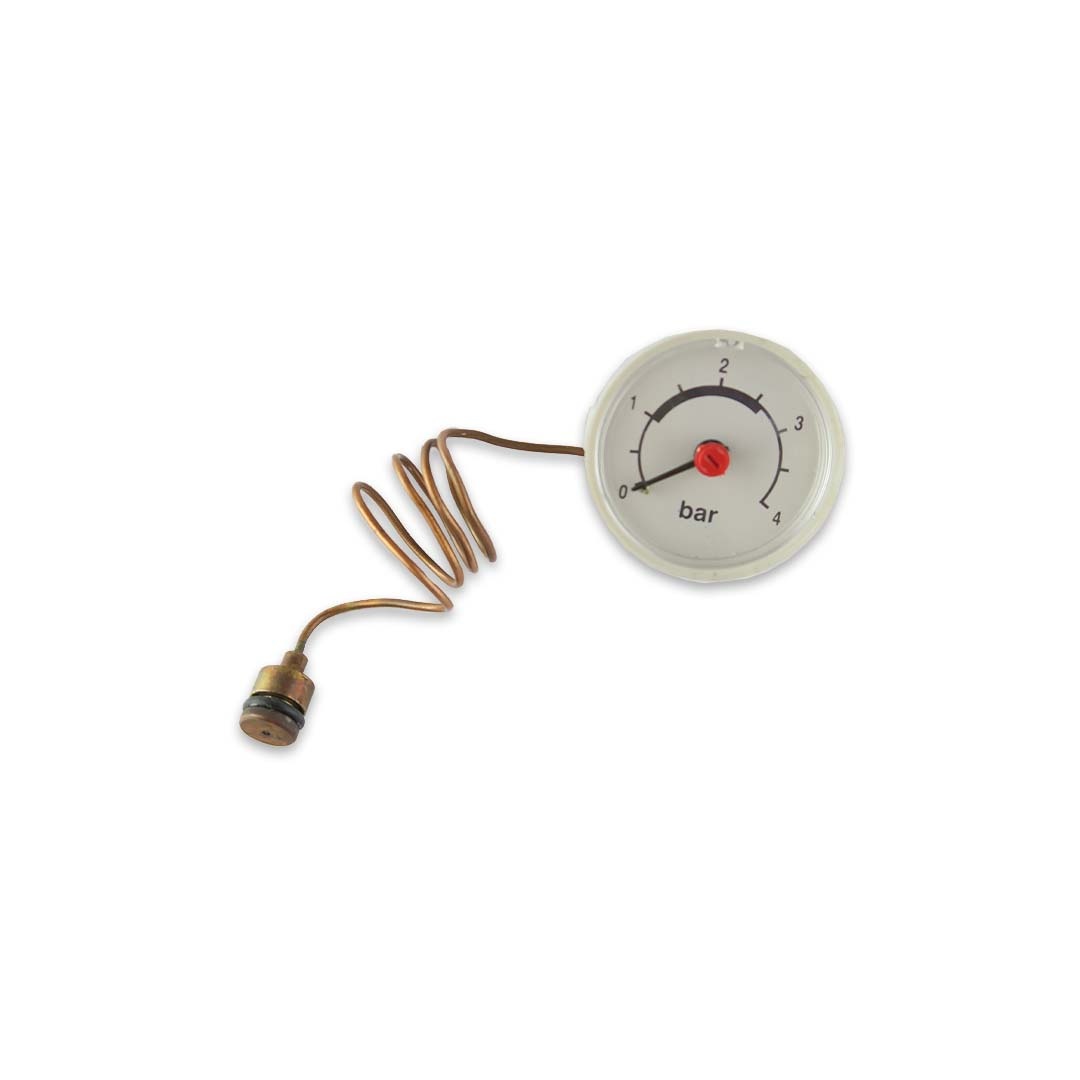
Worcester Boiler Pressure Gauge 87161423980
Brand: Vokera
This part fits the following boilers: Fits Appliance(s) GC No. Worcester 24i Junior RSF - 47-311-69 Worcester 24i Junior RSF LPG - 47-311-71 Worcester 28i Junior RSF - 47-311-70 Worcester 28i Junior RSF LPG - 47-311-72 Worcester RD628 RSF (April 2003 Onwards) 7716130090 - 47-108-14 Worcester 24SI II - 47-311-65 Worcester 28SI II - 47-311-67
Category: Home & Garden > Household Appliance Accessories > Furnace & Boiler Accessories > Furnace & Boiler Hoses